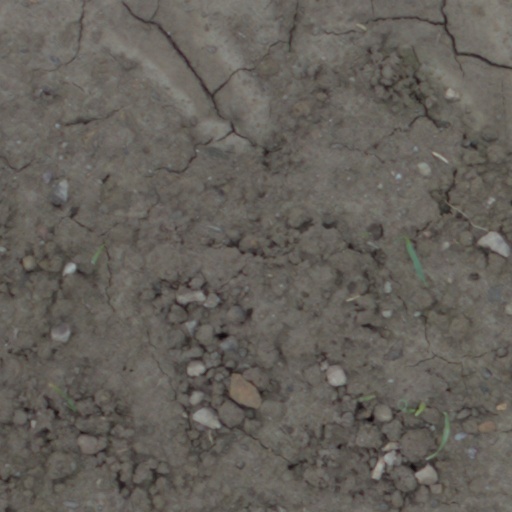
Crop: wheat